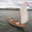
Label: ship